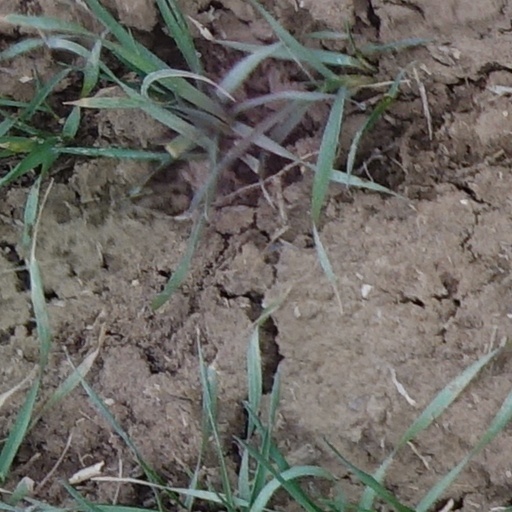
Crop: wheat